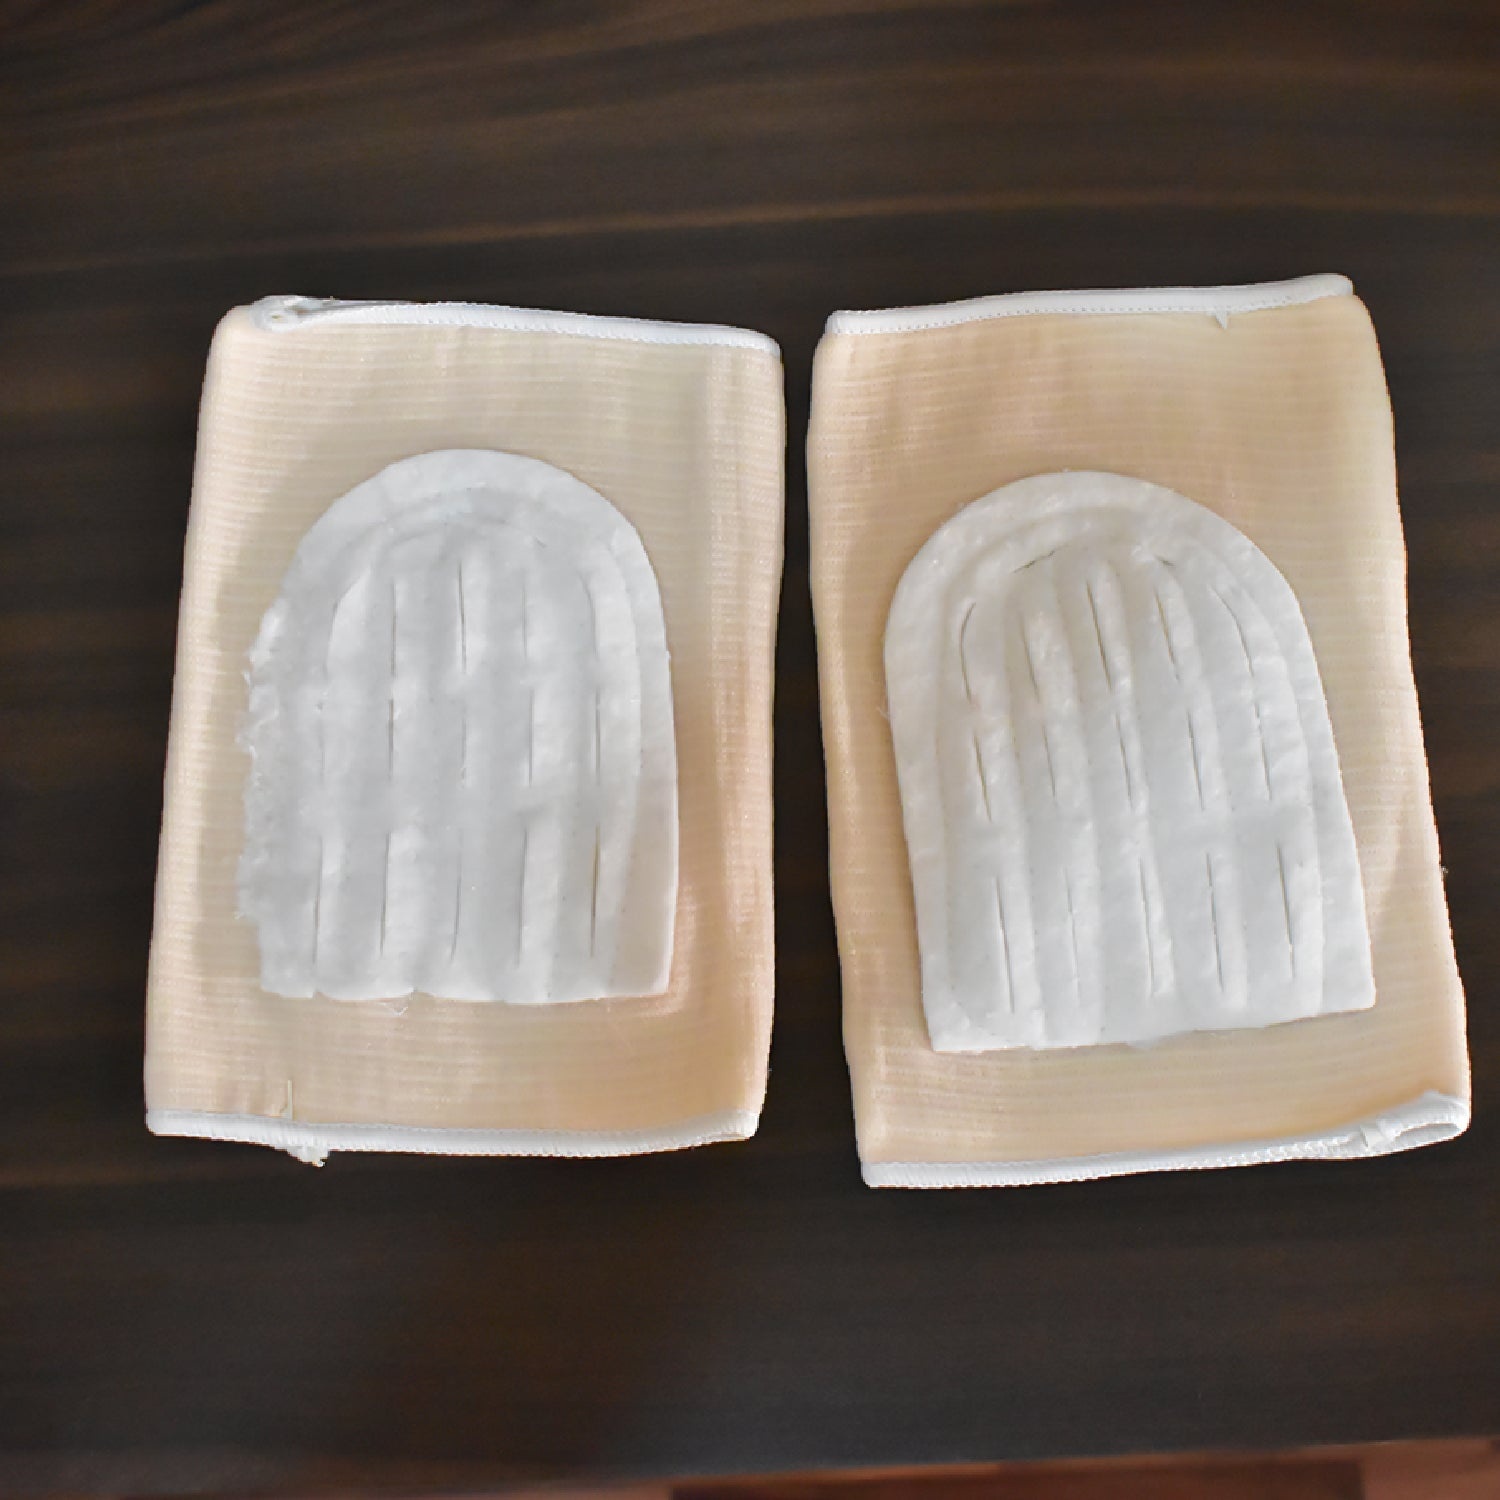
Knee Pads Thick Sponge Collision Avoidance Kneeling Kneepad
6213 Knee Pads Thick Sponge Collision Avoidance Kneeling Knee pad The knee support is used to prevent or alleviate the pain due to muscle cramps and injury. Also, to prevent injury and protect muscles while workout in gym, during all types sports. The elastic material can provide help for maintaining body temperature, accelerating blood circulation, and facilitating rehabilitation. Unisex design, Suitable for Adult, youth men and women. Made of high-density sponge, good elasticity, breathable and comfortable, four-section thicken cushion design gives you shock absorption protection, effectively resist the impact force, reduce joint injuries during exercises. Ergonomic design, super lightweight, provides freedom of movement. An ideal knee protector for outdoor sports. Protect and Prevent knee injuries during exercise. Keep warm, prevention and reduction of stiff muscles and joints. Effectively impact resistance, increase blood circulation. Suitable for gardening, household. Also, ideal for football basketball, volleyball, badminton, tennis, track, and field and many other sports, they protect your joints well during workouts. Dimension :- Volu. Weight (Gm) :- 205 Product Weight (Gm) :- 100 Ship Weight (Gm) :- 205 Length (Cm) :- 13 Breadth (Cm) :- 3 Height (Cm) :- 25
Brand: LUTHFA STORE
Category: Sporting Goods > Athletics > Wrestling > Wrestling Protective Gear > Wrestling Knee Pads